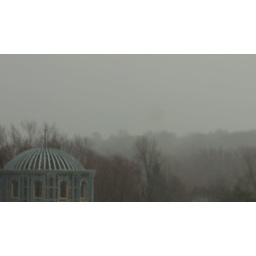
gray day with gold cross already in place on unfinished dome